Leire Martínez

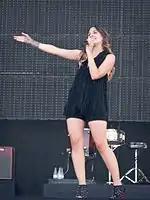

Leire Martínez Ochoa (born 22 June 1979 in Errenteria, Gipuzkoa), is a Spanish singer, songwriter and the lead vocalist of the band La Oreja de Van Gogh from 2008 to 2024.